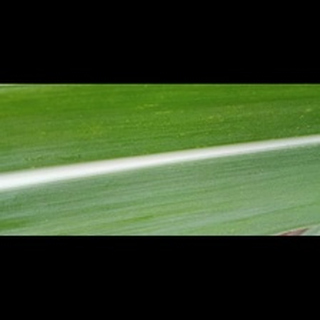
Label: healthy_sugarcane